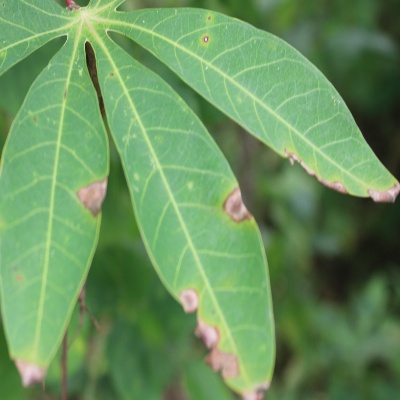
Crop: Cassava
Condition: brown spot